1085

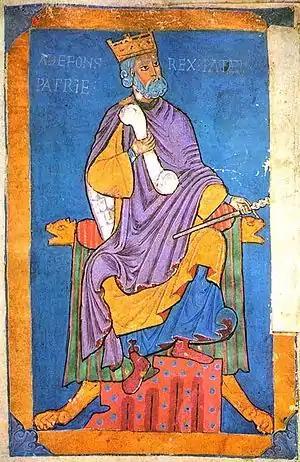
KIng Alfonso VI of León and Castile ("the Brave") (r. 1077–1109)

Year 1085 (MLXXXV) was a common year starting on Wednesday of the Julian calendar.